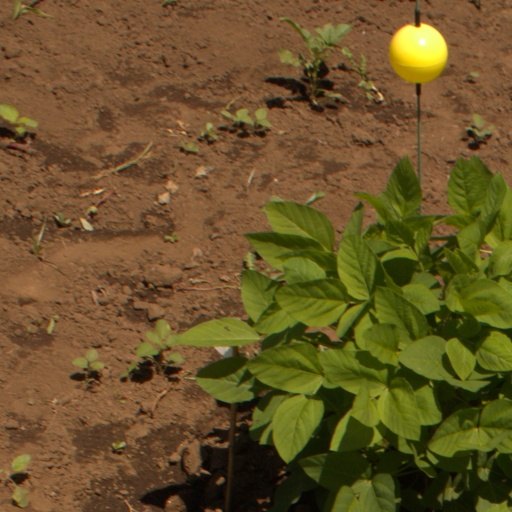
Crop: soybean